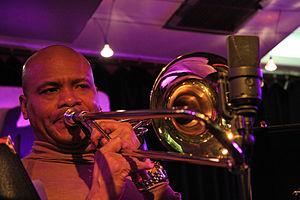
Robin Eubanks est un tromboniste et compositeur américain de jazz.